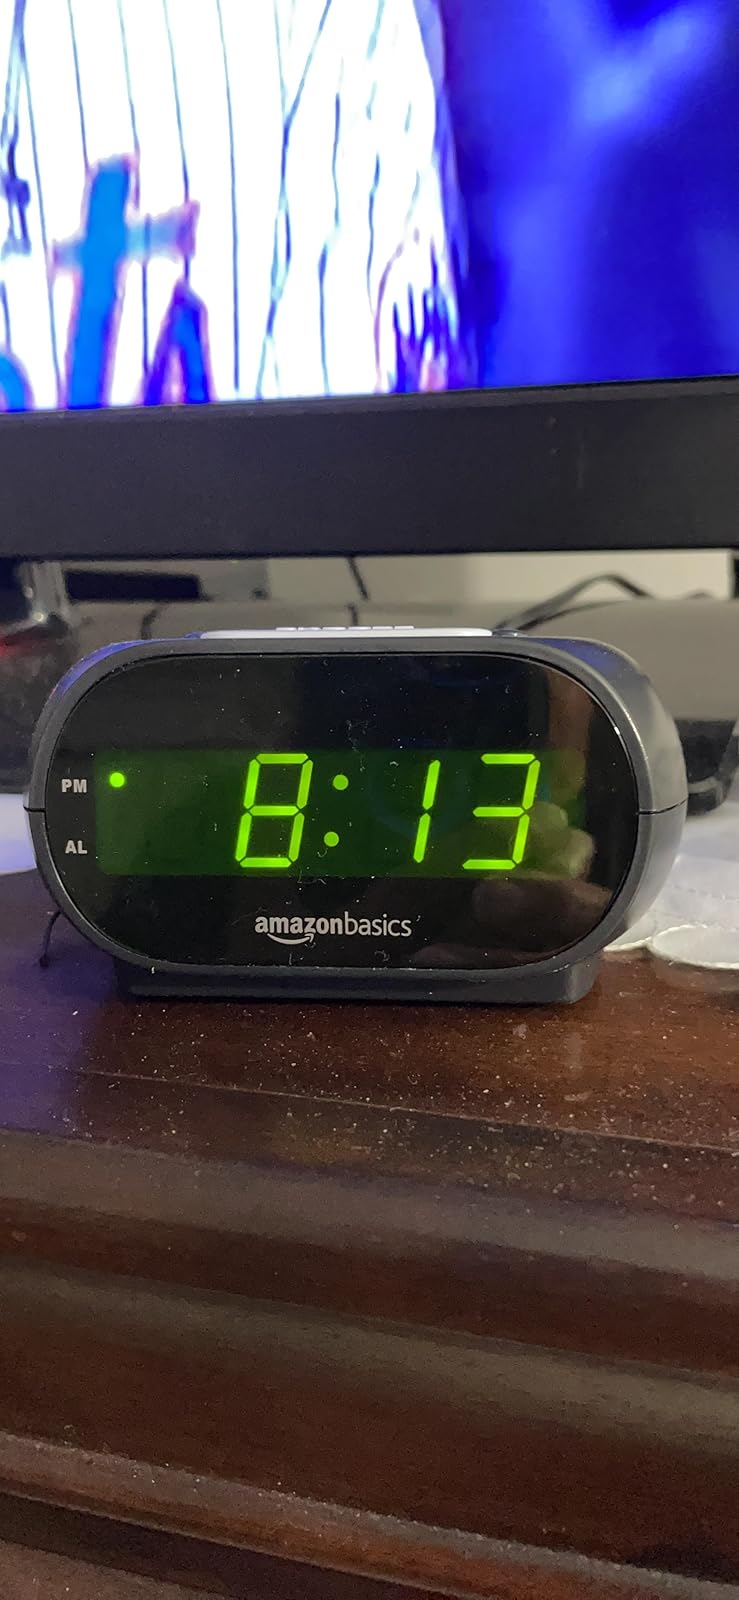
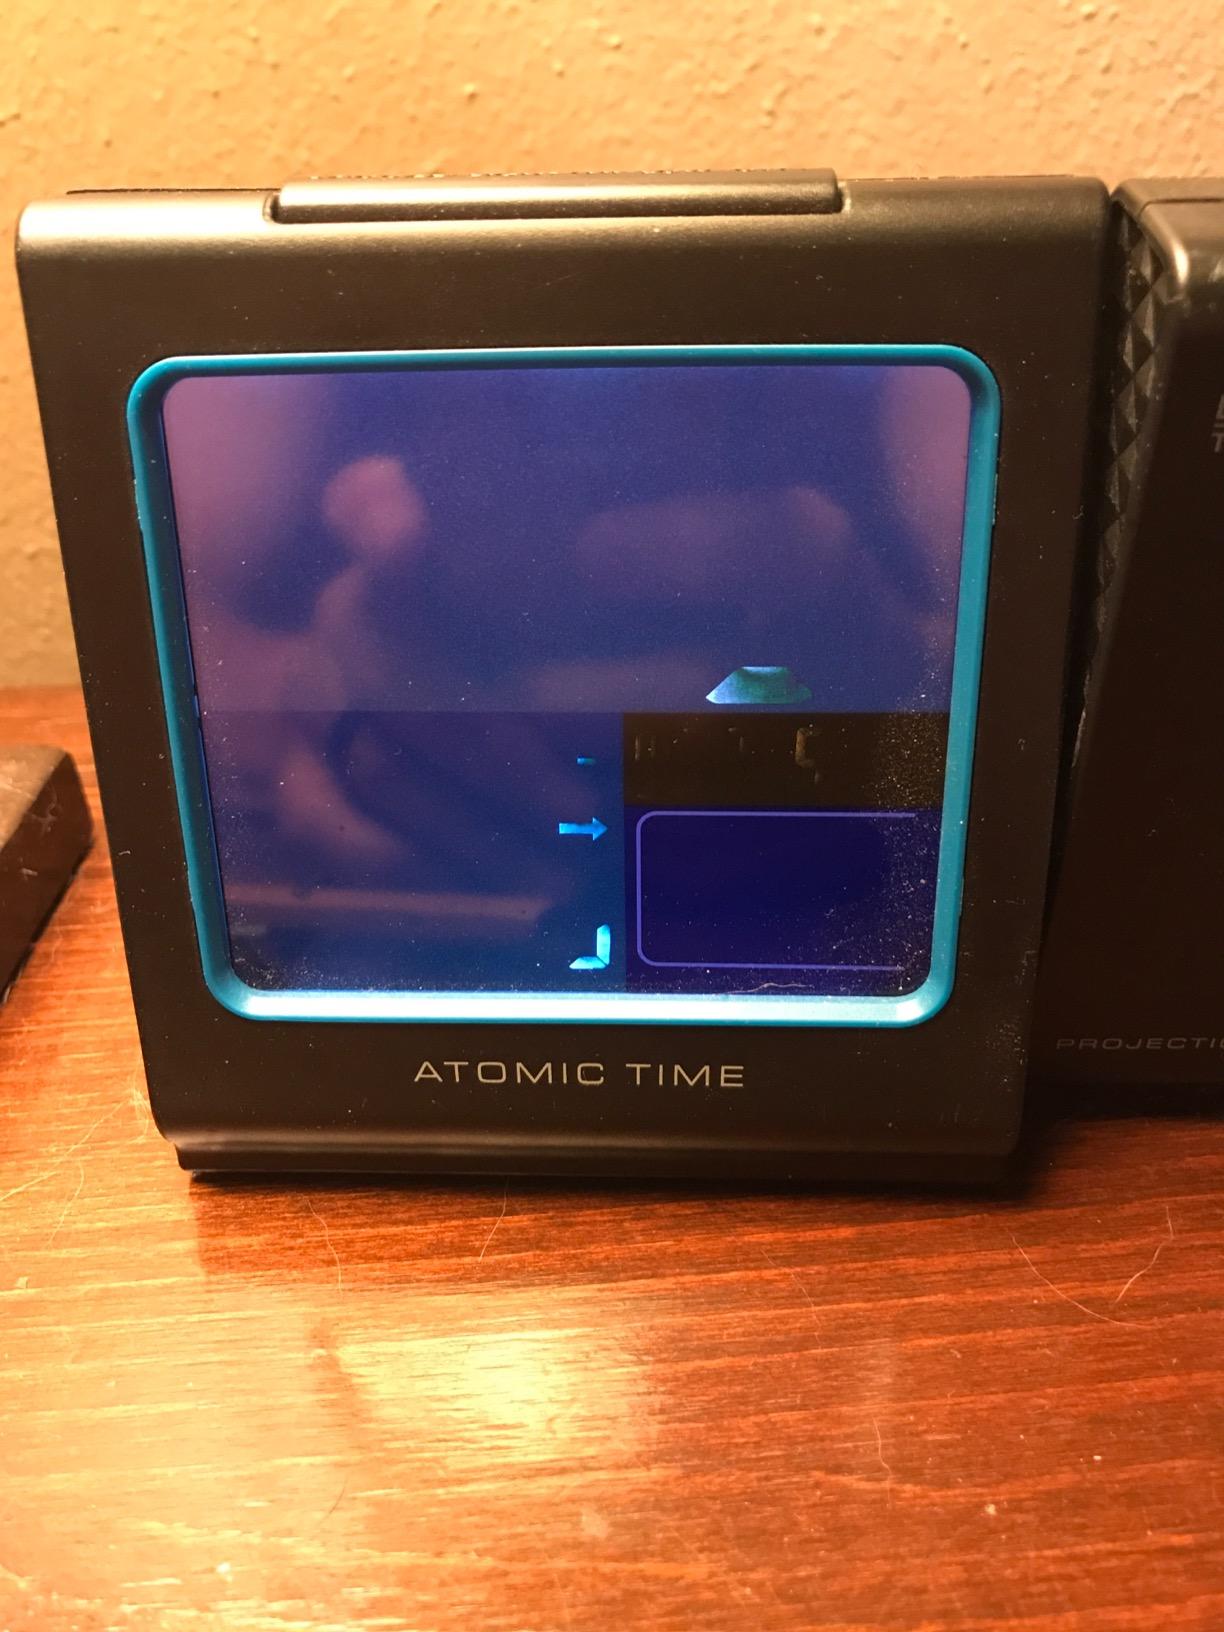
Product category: clock
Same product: no